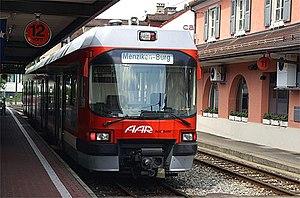
AAR bus + bahn est une entreprise de transport public de la région d'Aarau en Suisse.